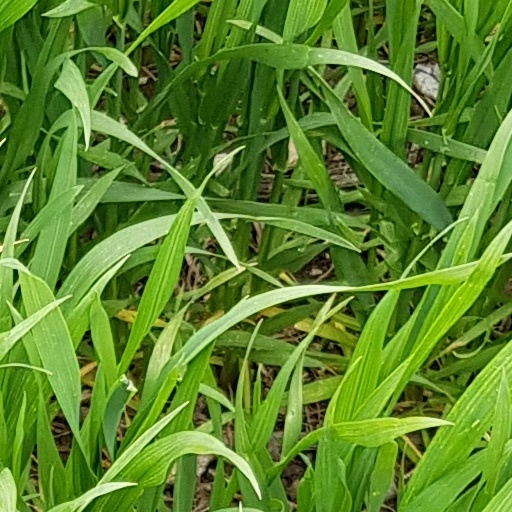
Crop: wheat